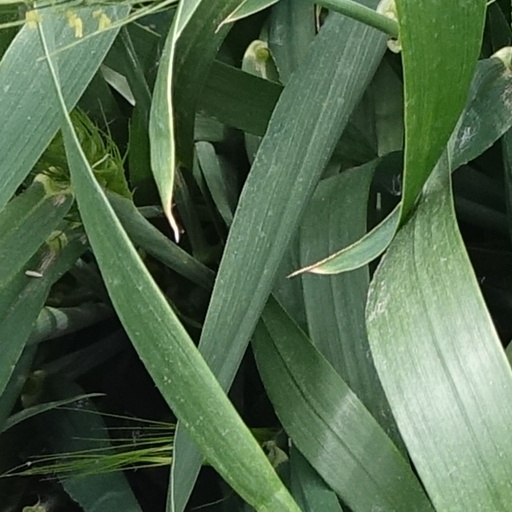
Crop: wheat